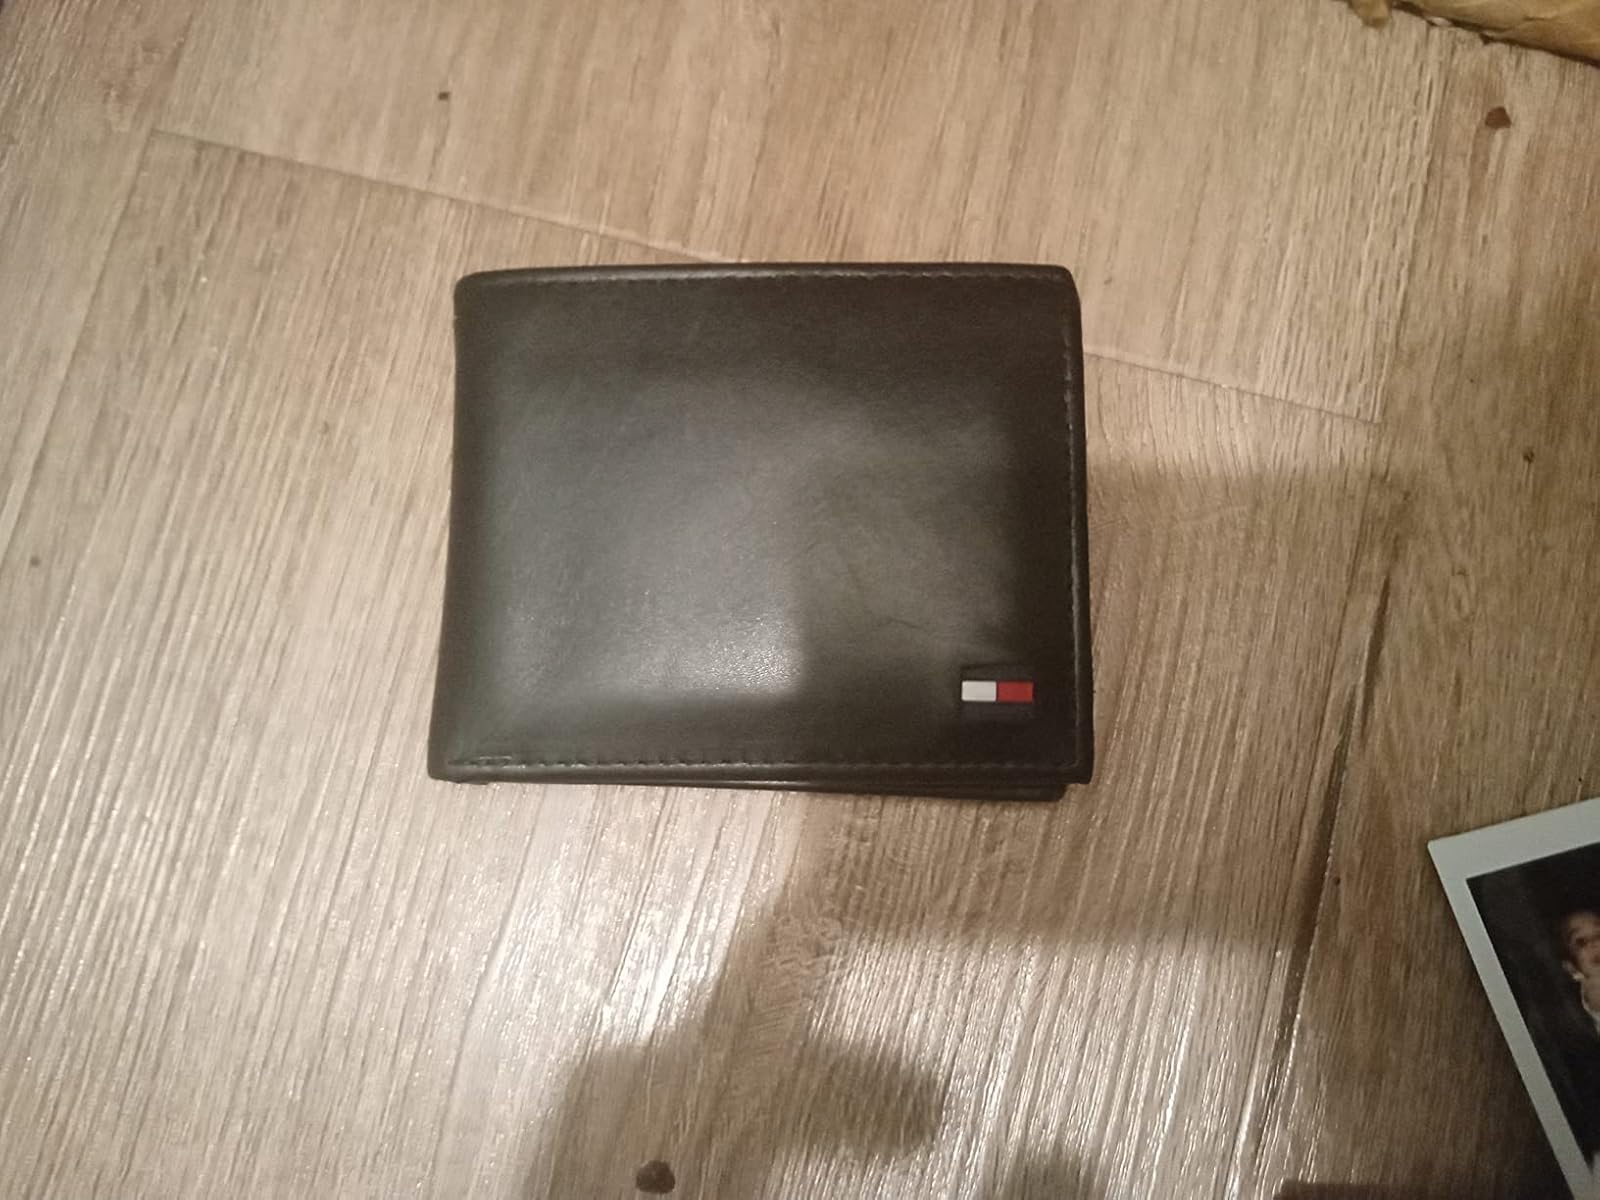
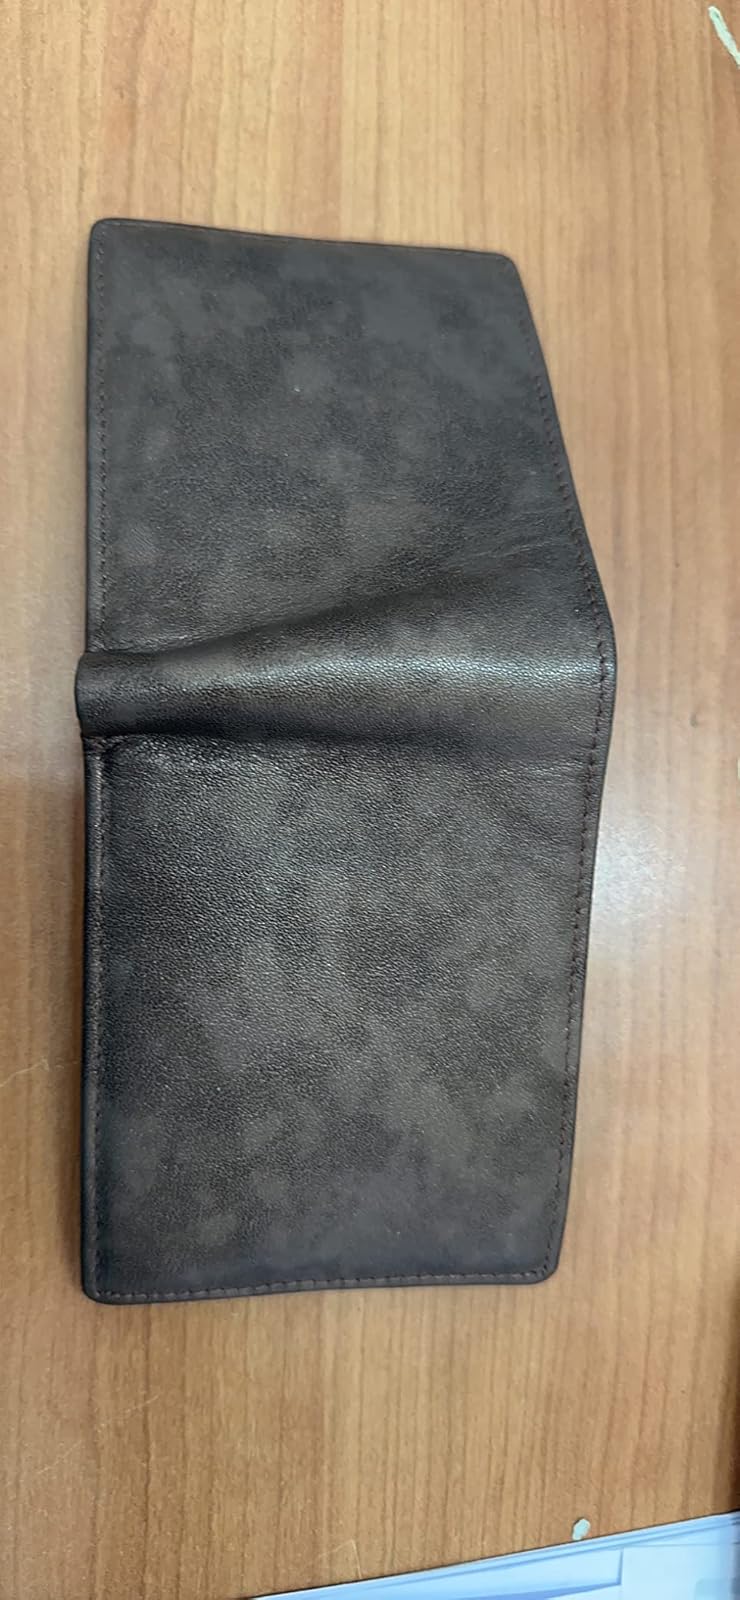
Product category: accessories_wallet
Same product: no